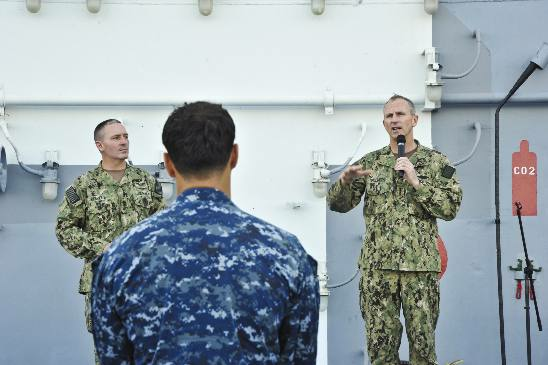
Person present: Yes